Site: brandenburg
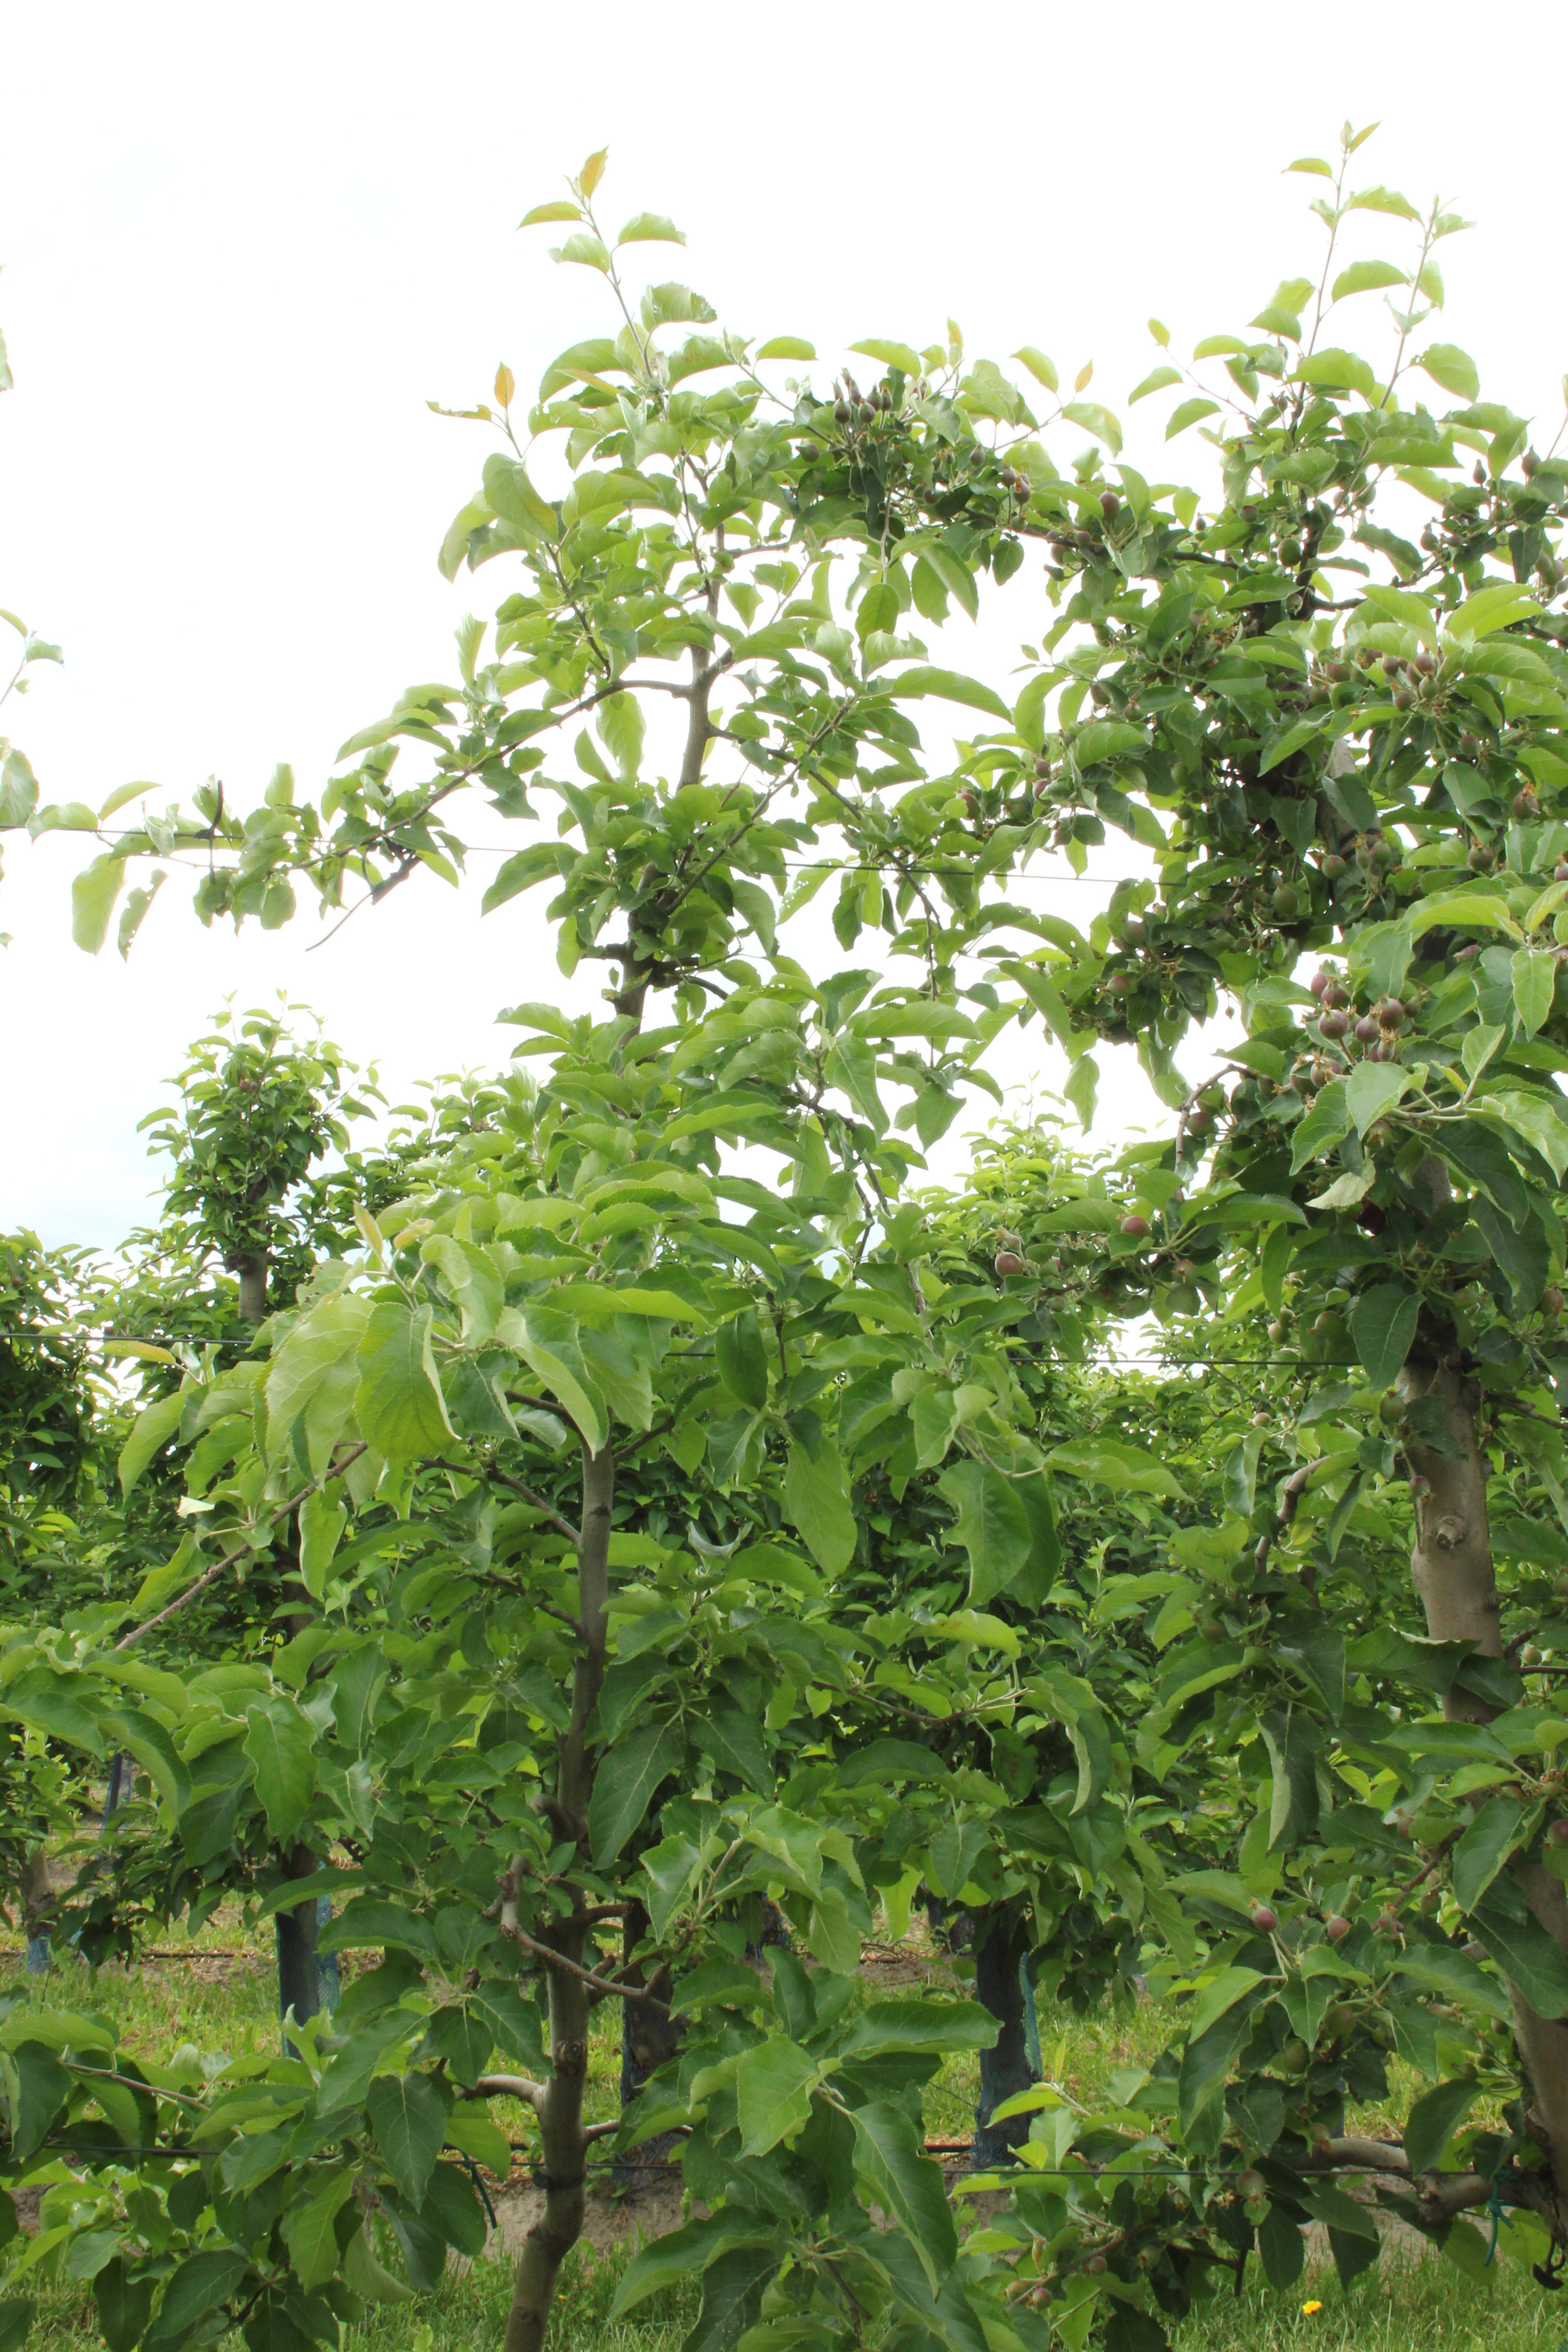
Growth stage (BBCH 72): Development of fruit